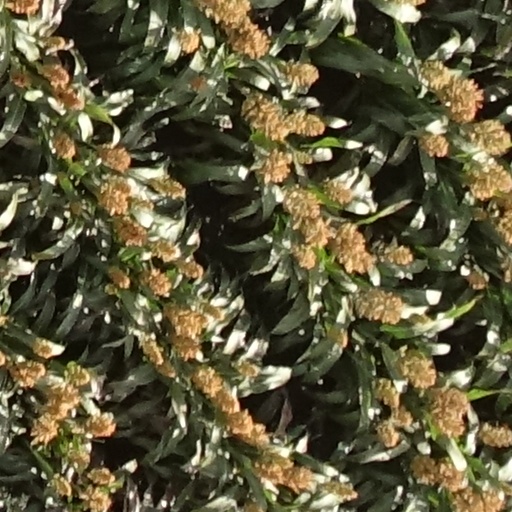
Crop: sorghum